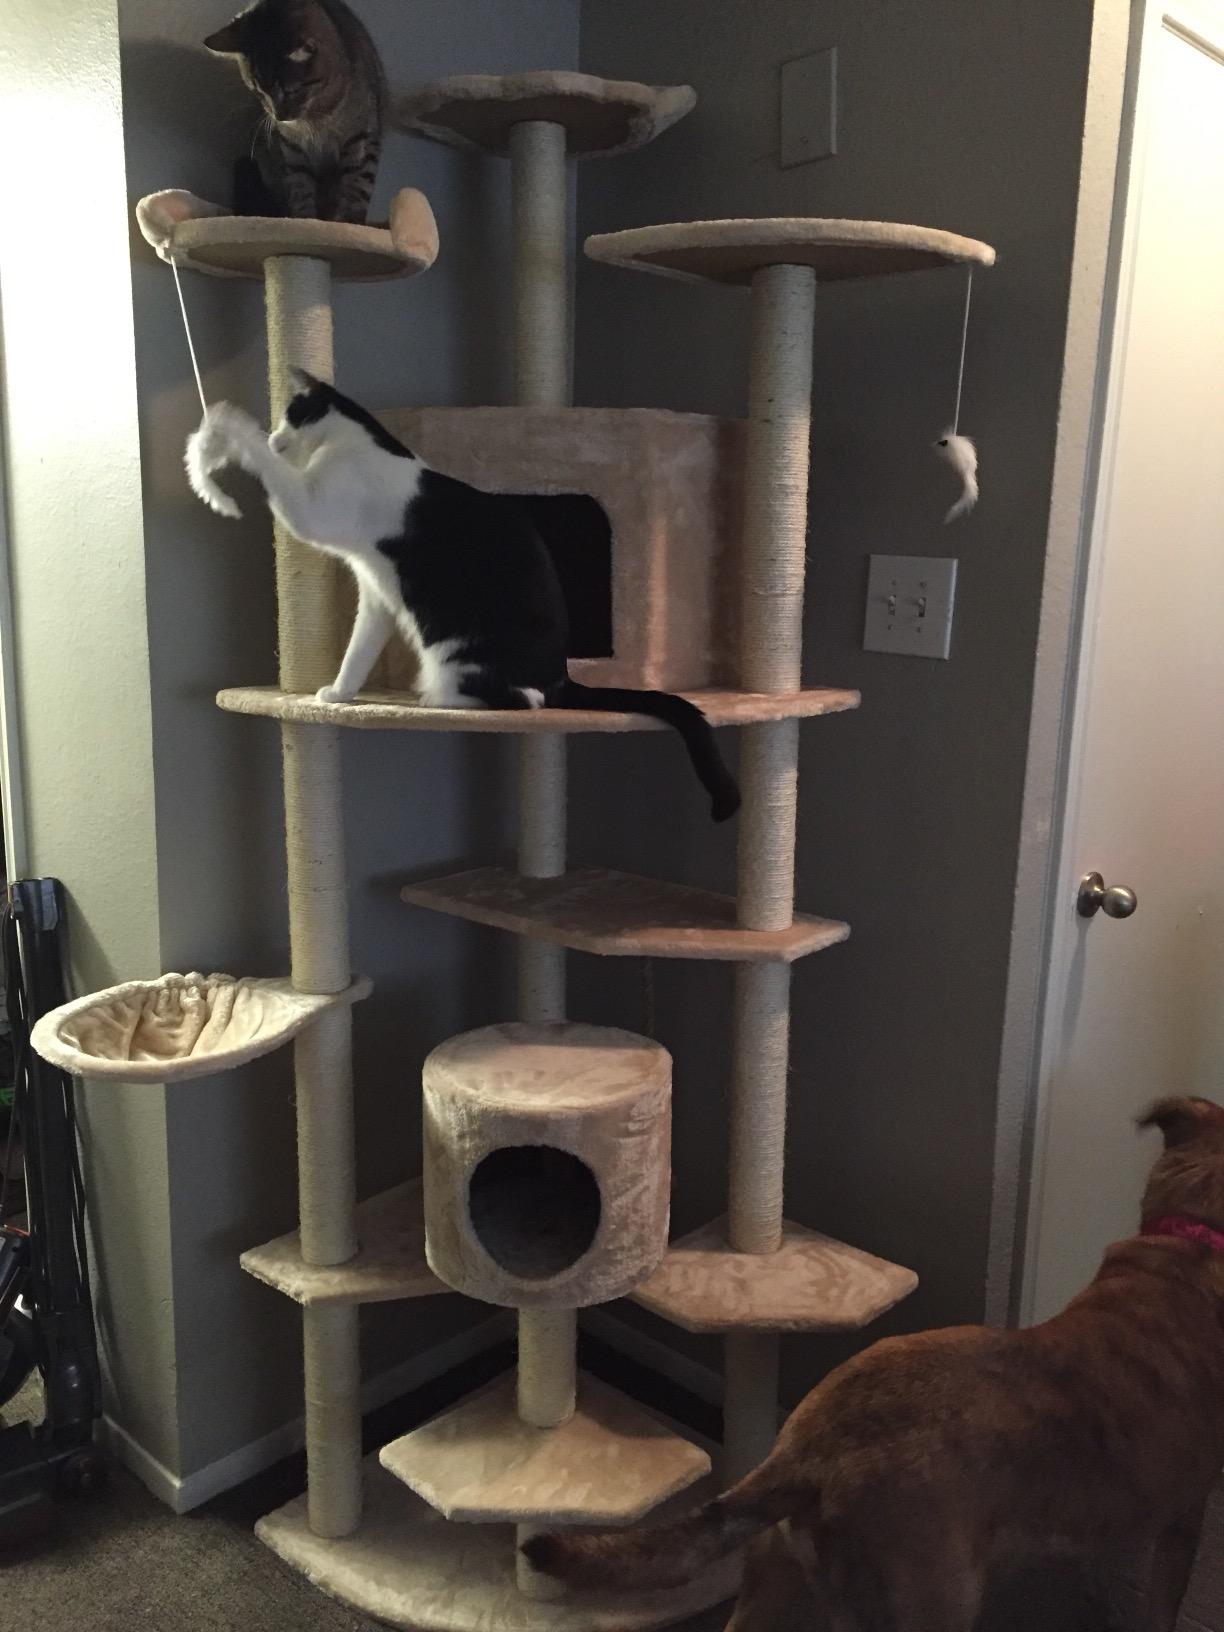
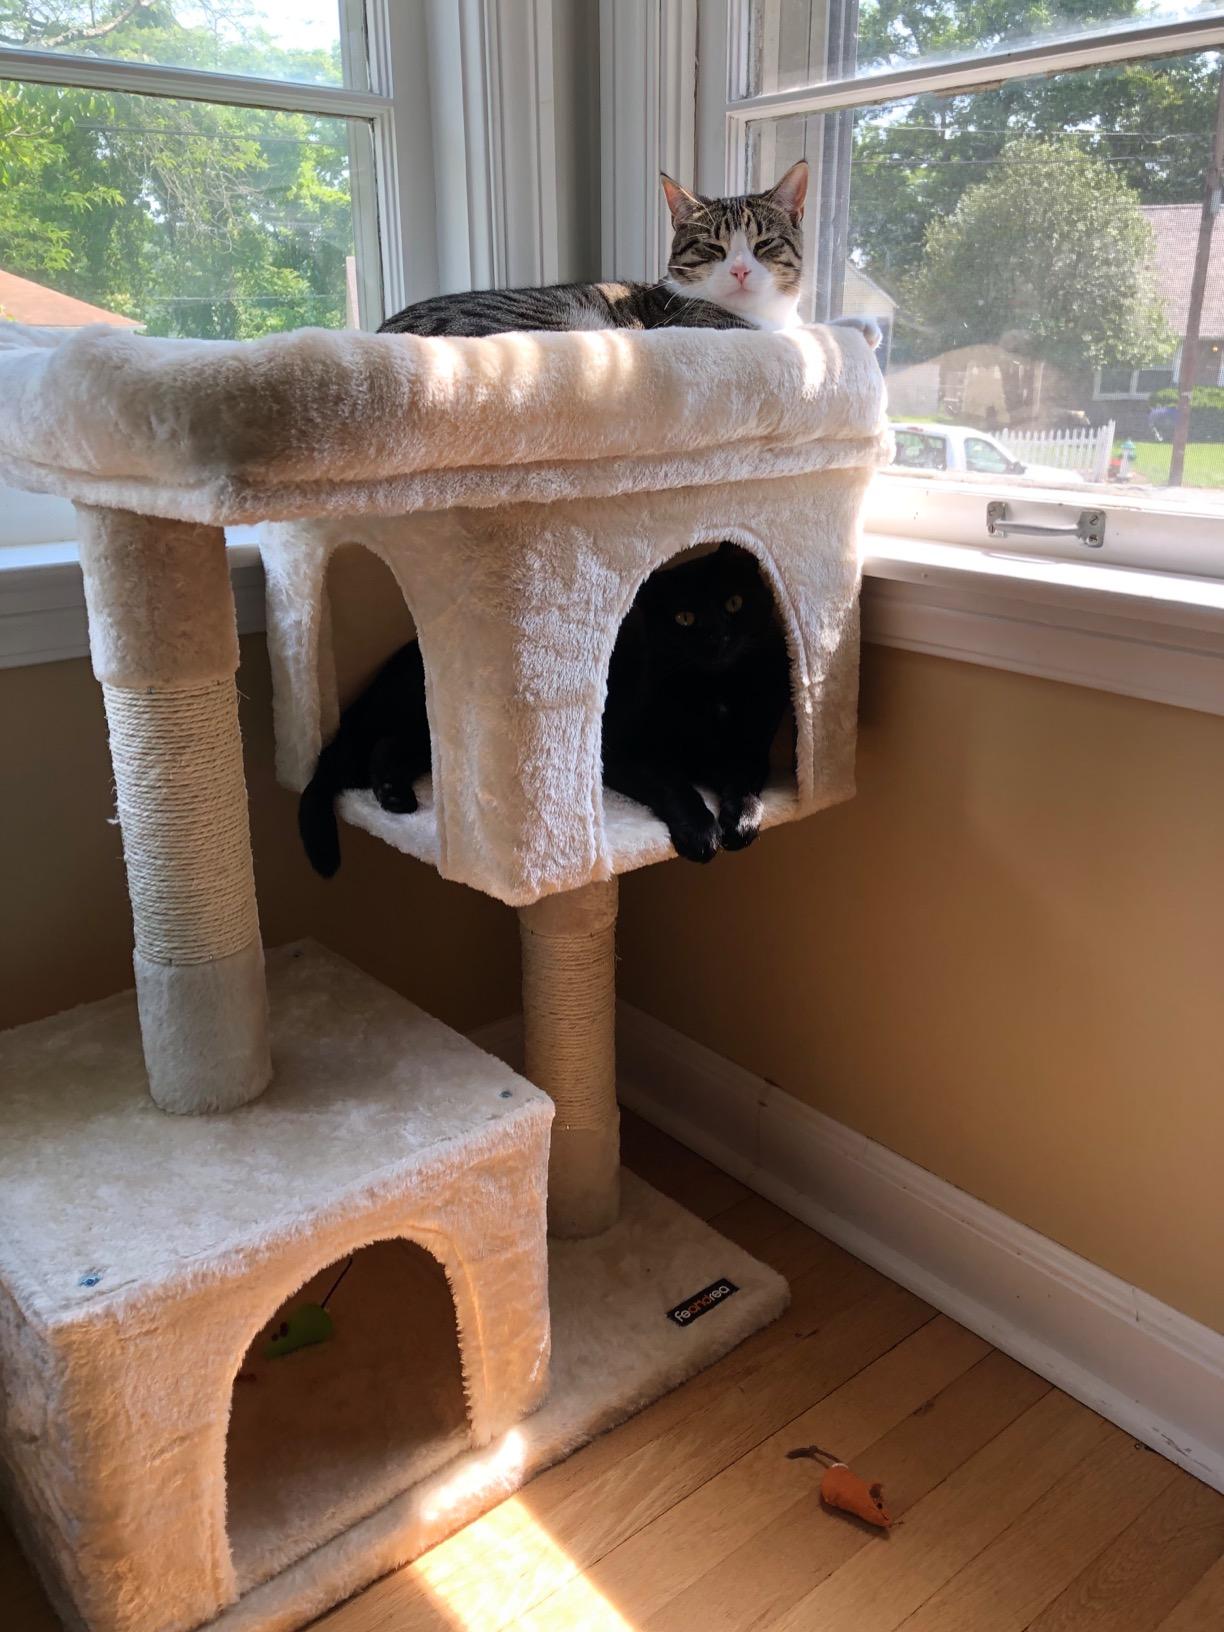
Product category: items_cat tree
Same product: no